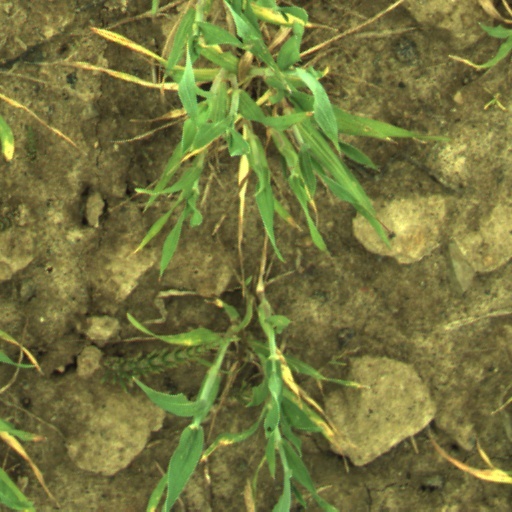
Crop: wheat